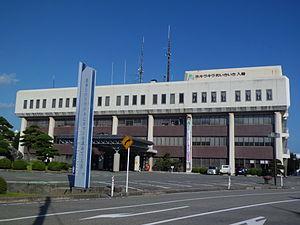
Nyūzen est un bourg du district de Shimoniikawa, dans la préfecture de Toyama au Japon.